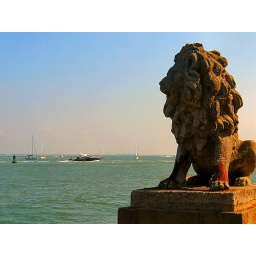
Statue of a lion standing guard over the solent. Taken on cowes seafront on the isle of wight. Sept 2008.